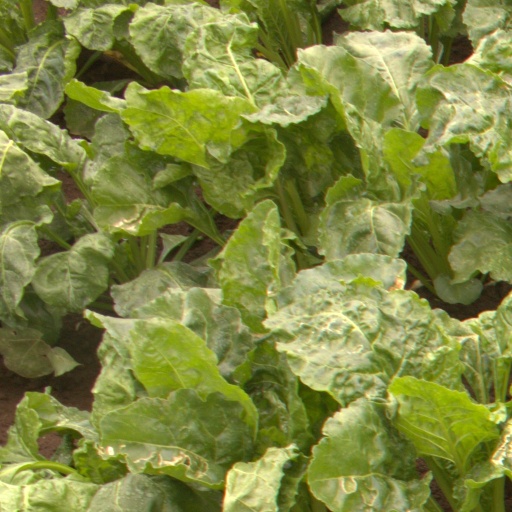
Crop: sugar beet